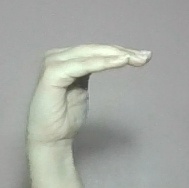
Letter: haa